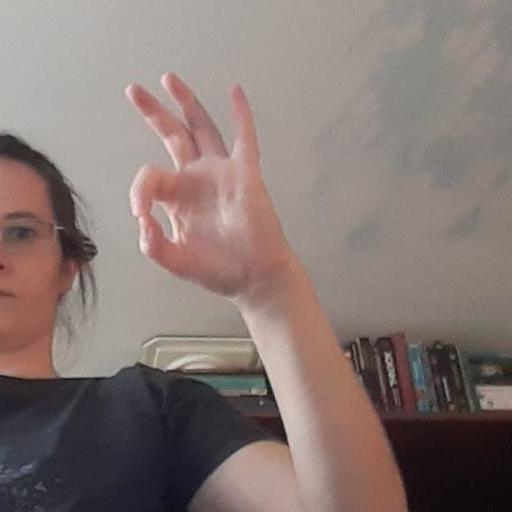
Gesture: ok